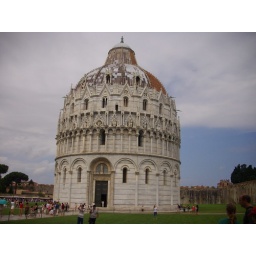
another building in the vicinity of the tower of piza